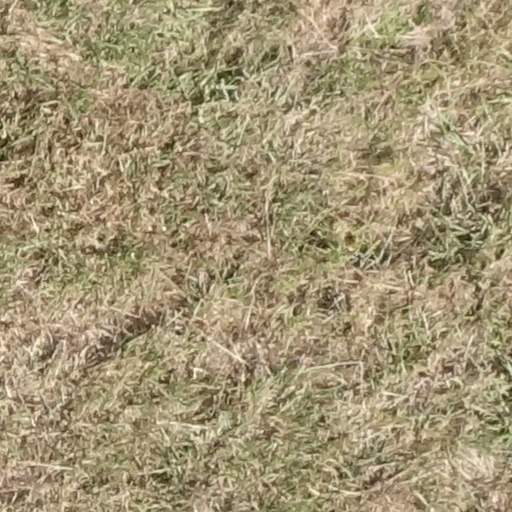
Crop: sorghum